Historical Jesus

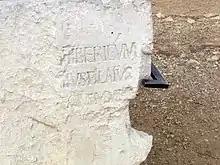
The "Pilate Stone" from Caesarea Maritima, now at the Israel Museum

The enthusiasm shown during the first quest diminished after Albert Schweitzer's critique of 1906 in which he pointed out various shortcomings in the approaches used at the time. After Schweitzer's "Von Reimarus zu Wrede" was translated and published in English as "The Quest of the Historical Jesus" in 1910, the book's title provided the label for the field of study for eighty years.